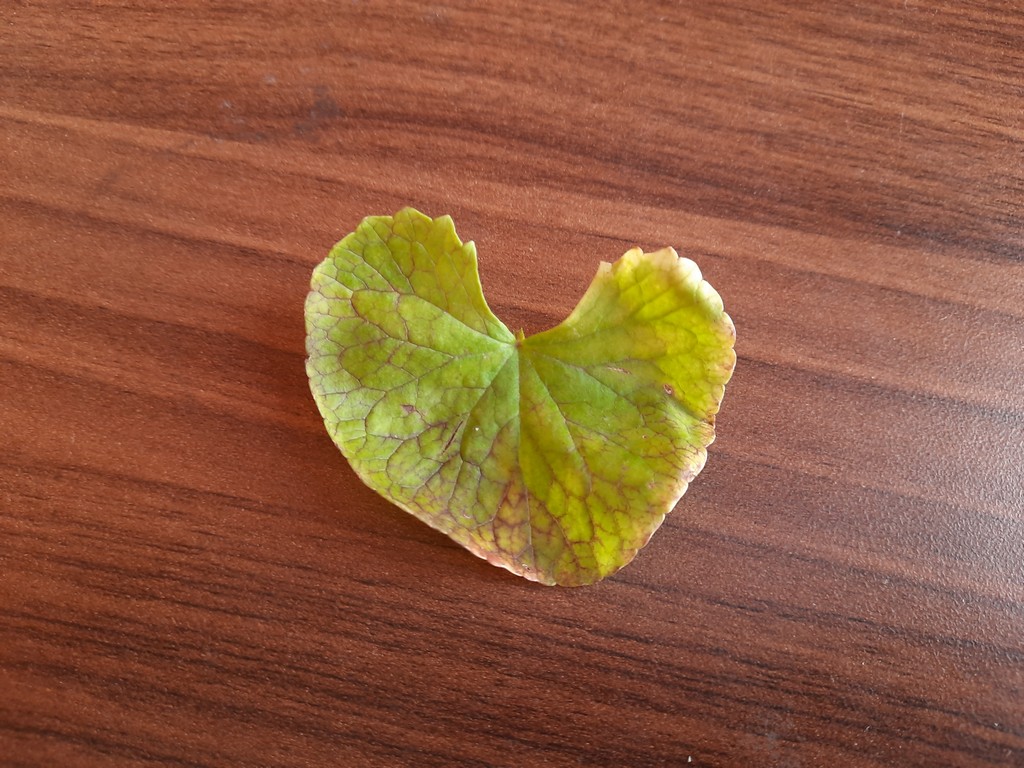
Label: Unhealthy